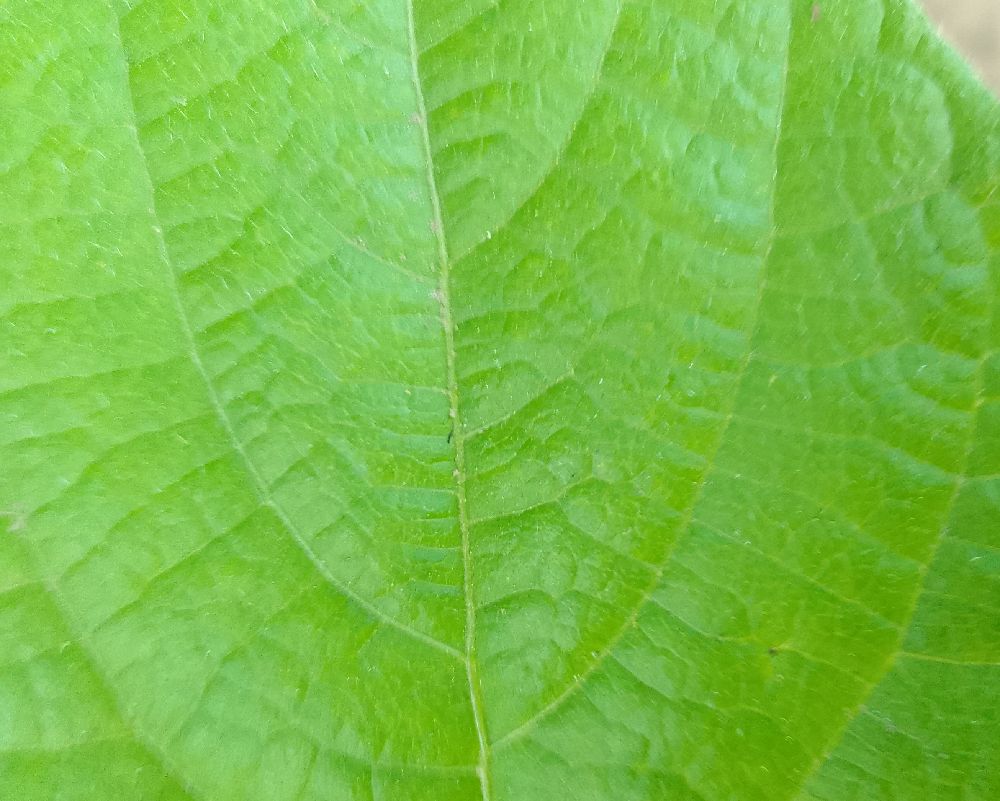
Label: healthy